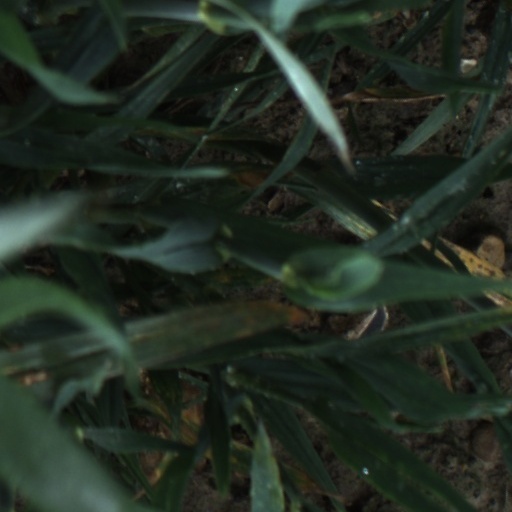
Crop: wheat